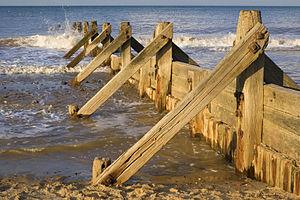
Un épi est un ouvrage hydraulique rigide construit au bord de l'océan ou sur une berge de rivière pour freiner les courants d'eau et limiter les mouvements de sédiments. Dans l'océan, les épis permettent de créer des plages ou évitent de les voir emportées par l'érosion du littoral. Dans une rivière, les épis évitent l'érosion et les dérives de glace, ce qui aide la navigation. Les épis au bord de l'océan sont construits généralement perpendiculaires à la côte, depuis la partie supérieure de la plage jusqu'à s'enfoncer plus ou moins loin dans la mer. Certains épis sont construits totalement sous l'eau. Les épis sont généralement construits en bois, en béton ou avec des amas de roches placés dans une solide structure de grosses poutres en bois. Les épis sont souvent utilisés pour limiter l'érosion car ils sont moins onéreux qu'une digue classique et nécessitent peu d'entretien. Ils sont souvent utilisés en groupe ou en combinaison avec une ou plusieurs digues. Mais d'un point de vue esthétique, les épis peuvent donner aux plages un aspect artificiel et laid.